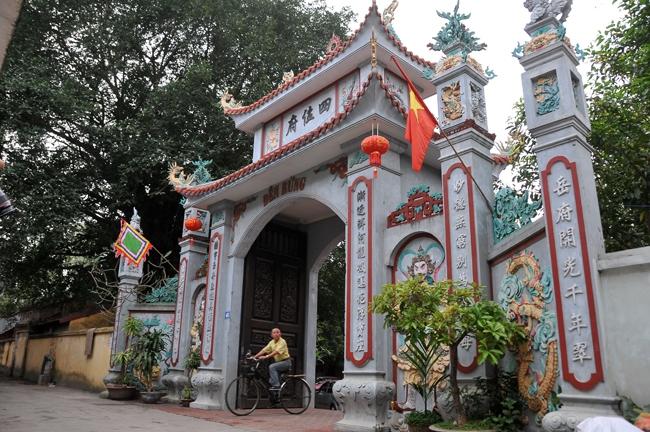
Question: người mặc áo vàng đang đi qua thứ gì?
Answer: cổng đền